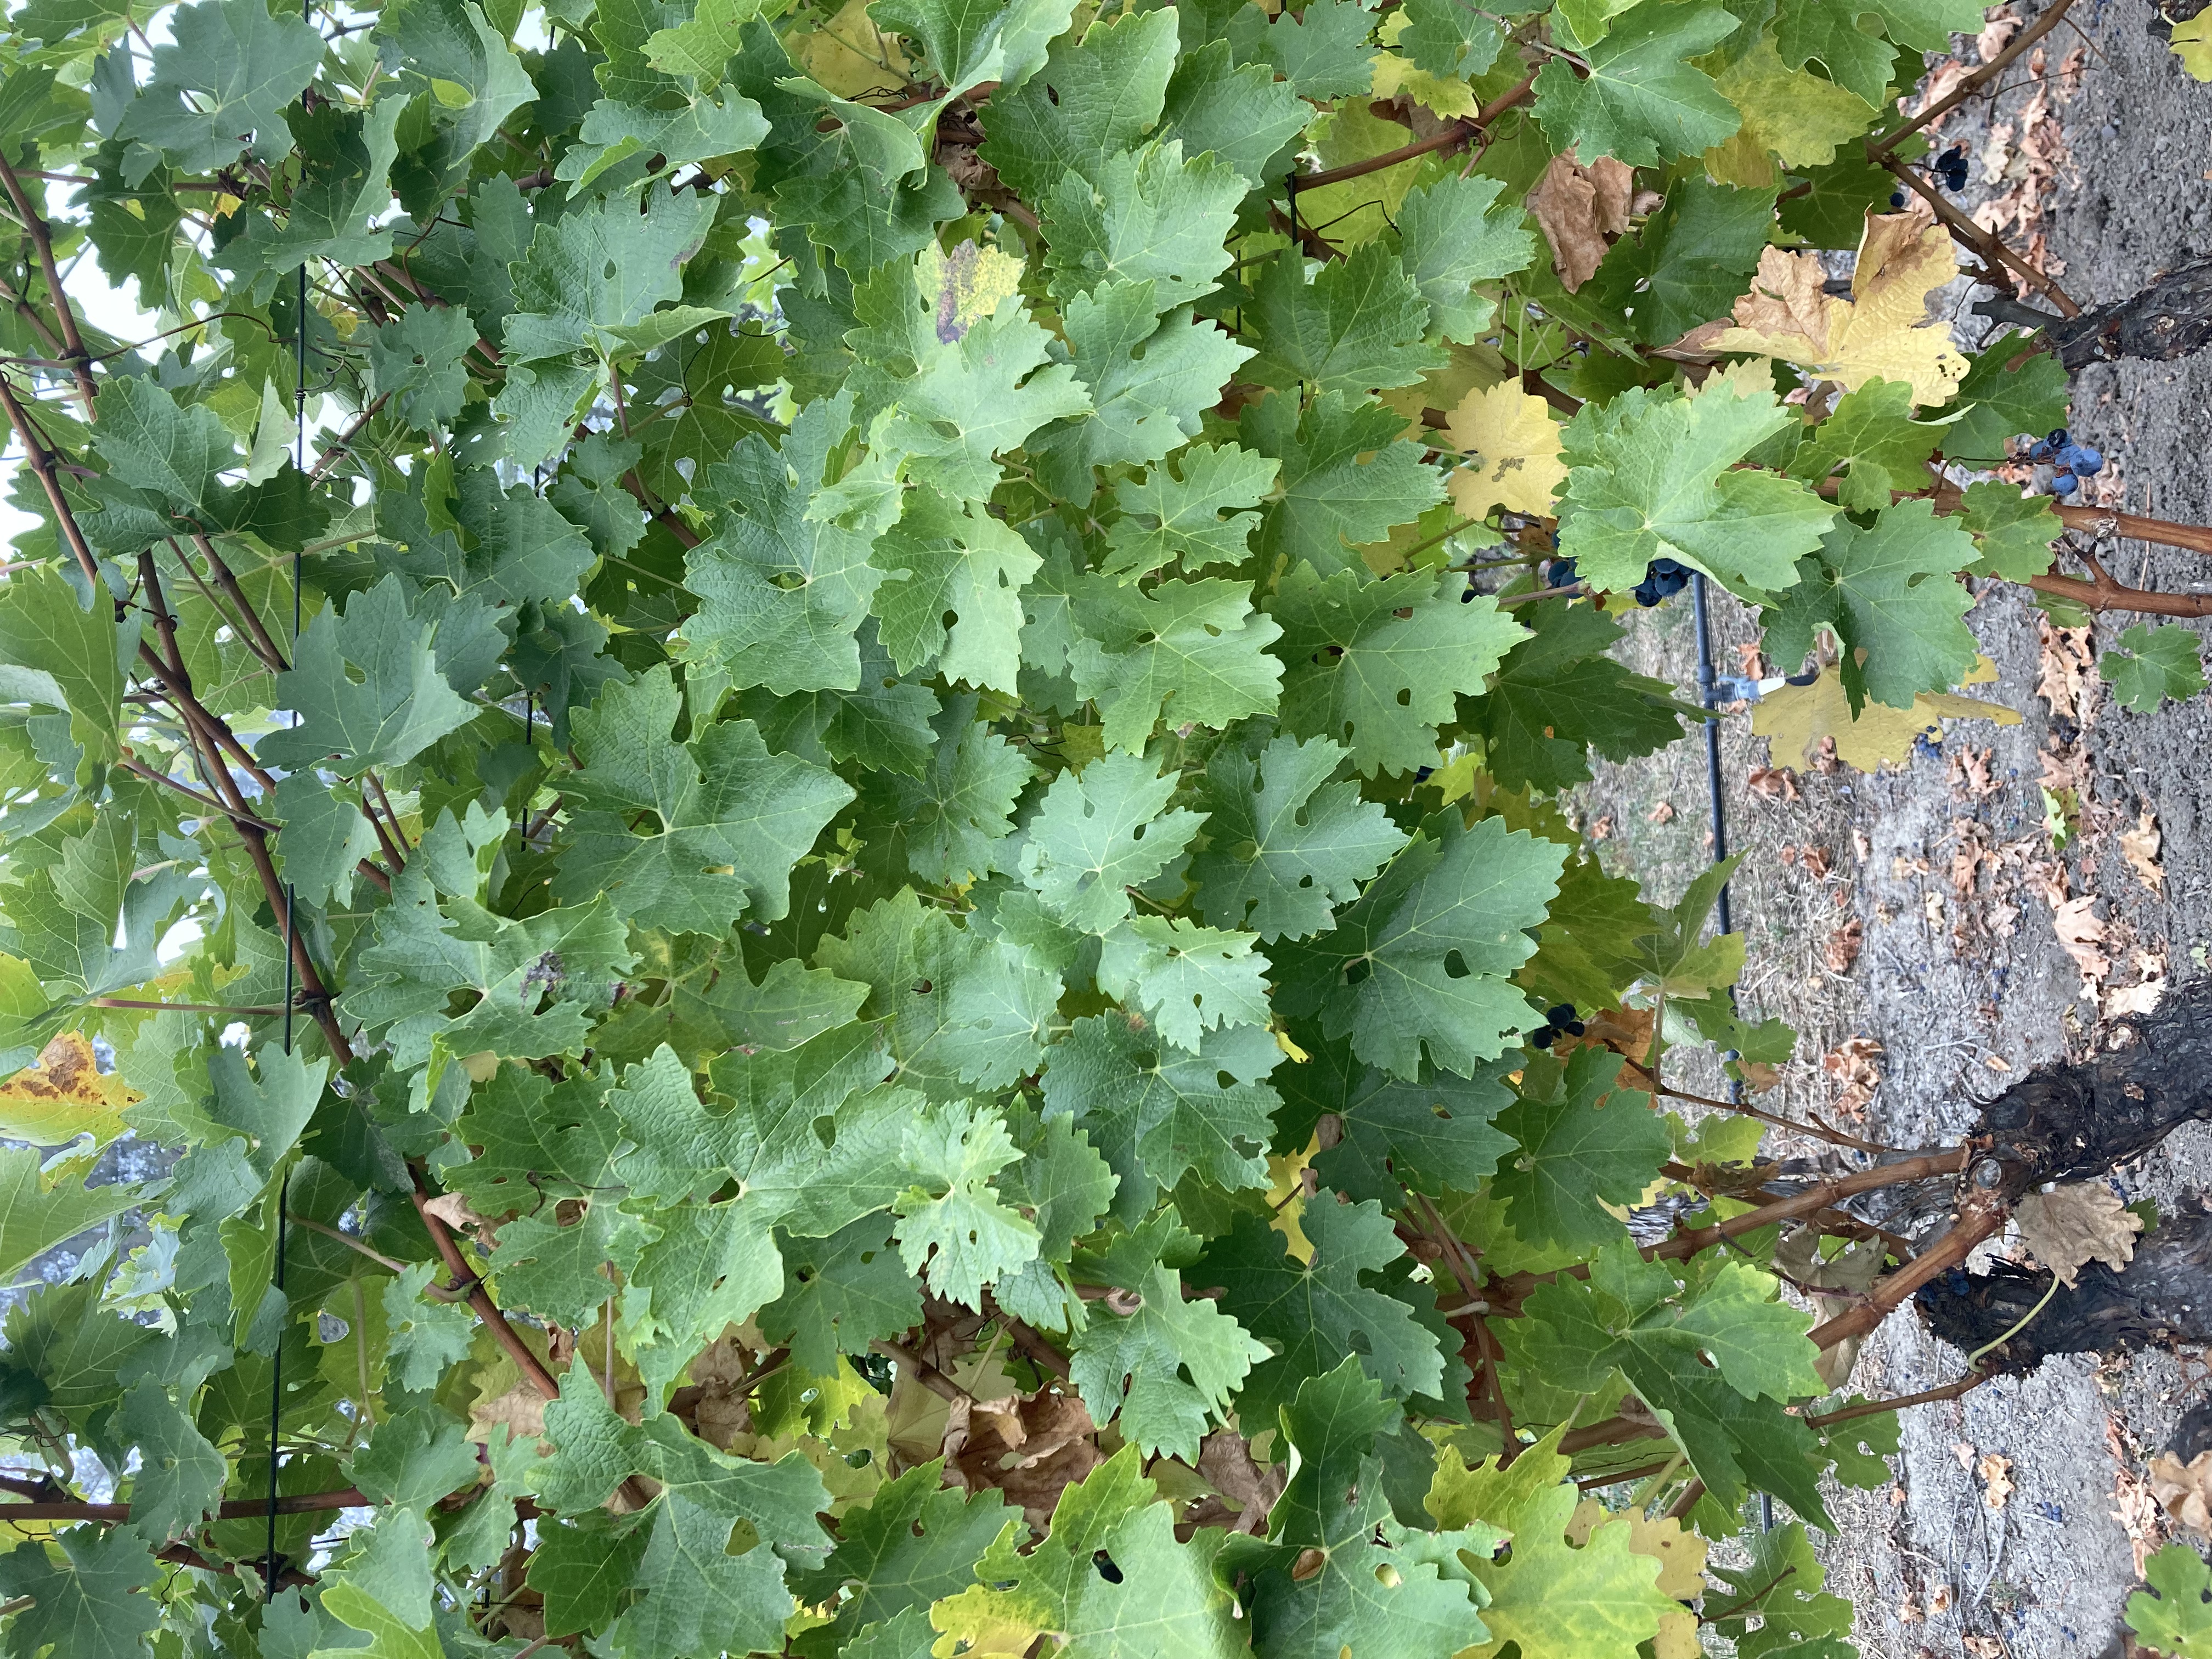
Label: No Virus